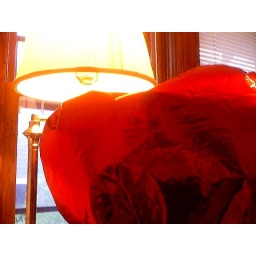
heart mylar balloon and my lamp by my bedroom window